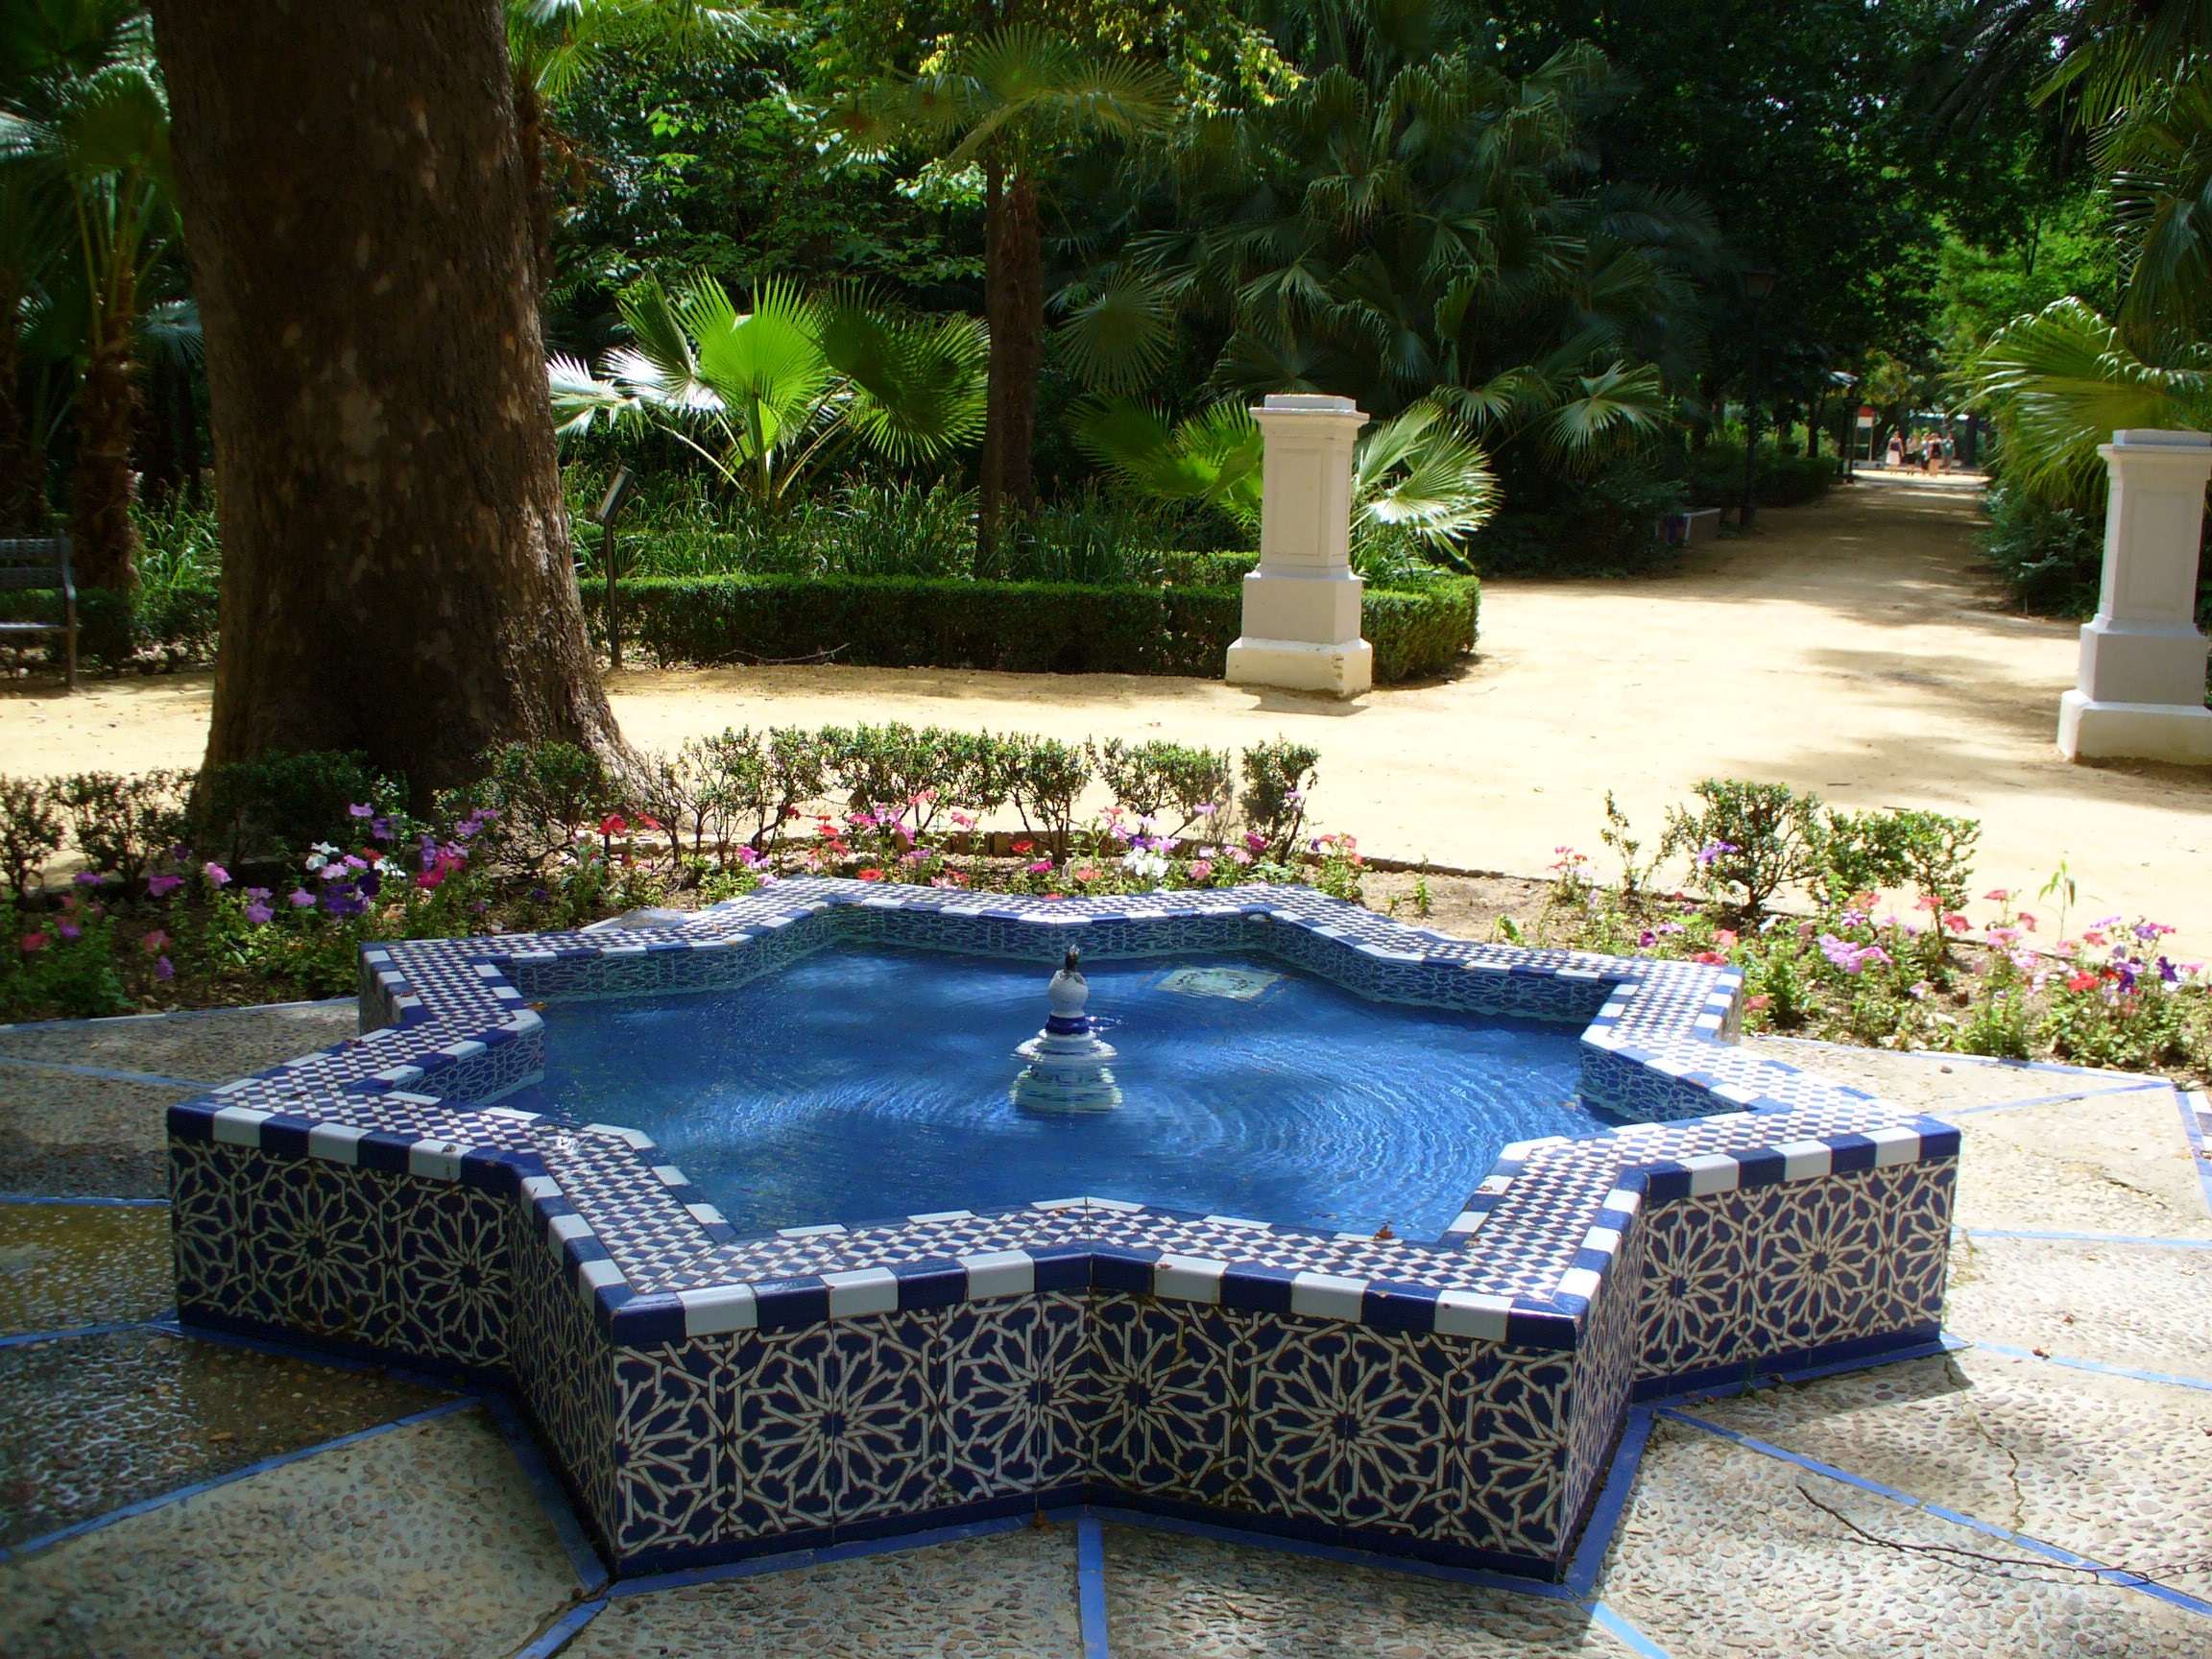
table, water, lawn, pond, swimming pool, park, backyard, garden, spain, landscaping, courtyard, fountain, estate, yard, water feature, water games, landscape architect